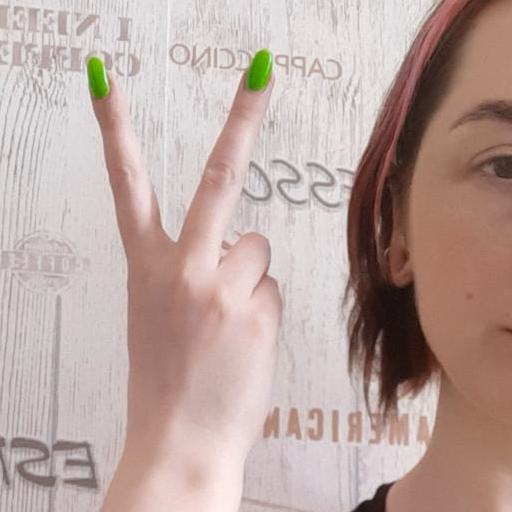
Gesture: peace_inverted